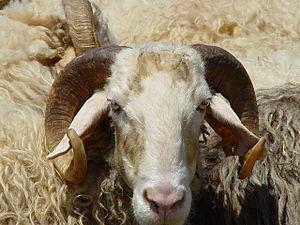
Tête de brebis de race basco-béarnaise vue de face
On dénombre une soixantaine de races ovines en France dont certaines sont aujourd'hui des races dites de conservatoire et beaucoup classées par le Bureau des ressources génétiques dans la liste des races en danger.
La basco-béarnaise ou basquaise est une race ovine française présente dans le Haut-Béarn et au Pays basque.